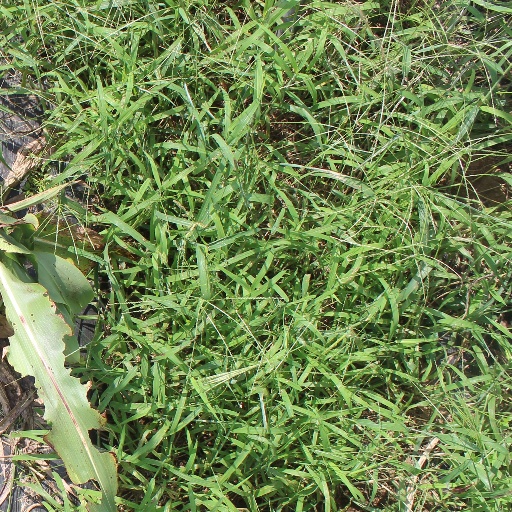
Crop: sorghum